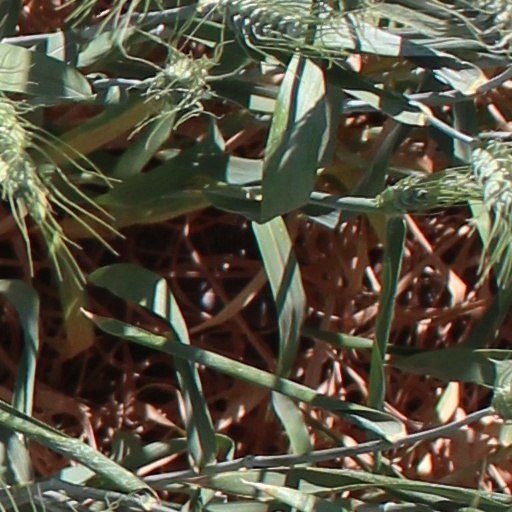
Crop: wheat